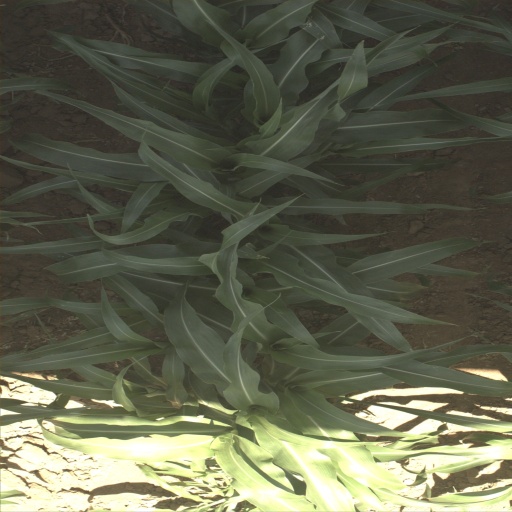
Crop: sorghum